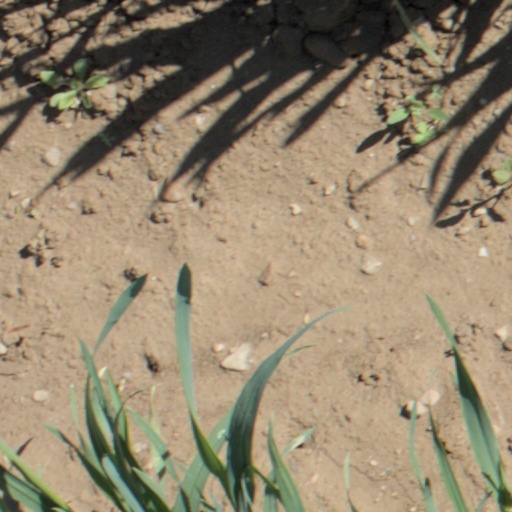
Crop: wheat